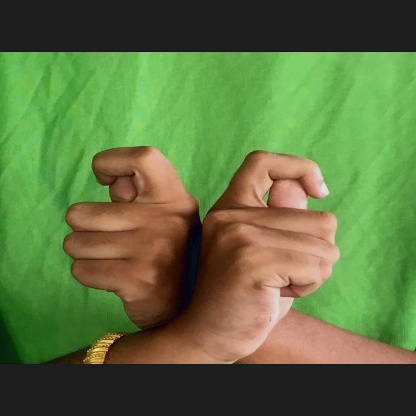
Mudra: Berunda